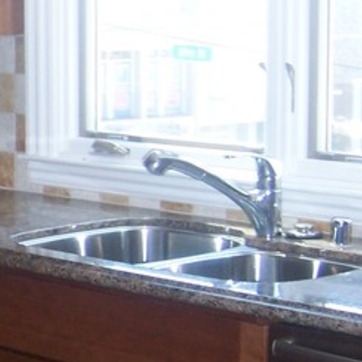
Material: metal